Thomas Luttrell (died 1571)

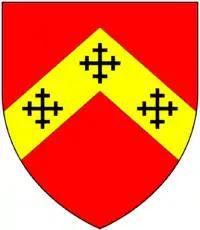
Arms of Hadley: "Gules, on a chevron or three cross-crosslets sable"

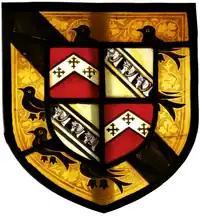
19th century stained glass in Dunster Church, showing arms of Thomas Luttrell (died 1571), showing arms of Luttrell with an inescutcheon of pretence of Hadley quartering Durborough of Withycombe

He married Margaret Hadley on 27 Aug 1560, daughter and eventual sole heiress of Christopher Hadley (1517-1540), lord of the manor of Withycombe Hadley in Somerset. The former manor house of the Hadleys survives as Court Place in the village of Withycombe. Thomas Luttrell and Margaret Hadley were related spiritually as well as by blood, as Margaret was the god-daughter of Thomas's mother, making them in the eyes of the church spiritually related as brother and sister; and both were descended from Elizabeth Courtenay (d.1493), daughter of Sir Philip Courtenay (1404–1463) of Powderham. Margaret's great-grandfather Richard Hadley had married Philippa Audley, a daughter of Sir Humphrey Audley ("alias" Touchet) (c.1434-1471) (a younger son of James Tuchet, 5th Baron Audley, 2nd Baron Tuchet (c. 1398–1459)), by his wife Elizabeth Courtenay (d.1493), who was the widow of Sir James Luttrell (d.1461), the great-grandfather of Thomas Luttrell. In consequence of this consanguinity in 1557 a papal bull was procured from Pope Paul V to sanction the marriage. The legal difficulties encountered by the marriage are related by Maxwell-Lyte as follows: